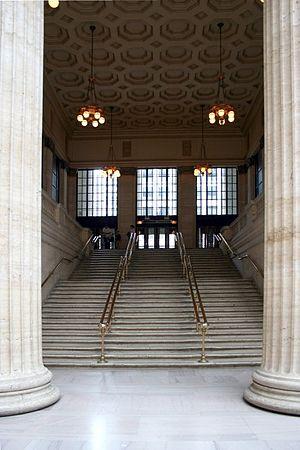
Brian De Palma [ˈbraɪən də ˈpɑlmə] est un réalisateur, producteur de cinéma et scénariste américain, né le 11 septembre 1940 à Newark.